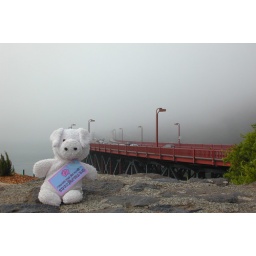
pig by the bridge